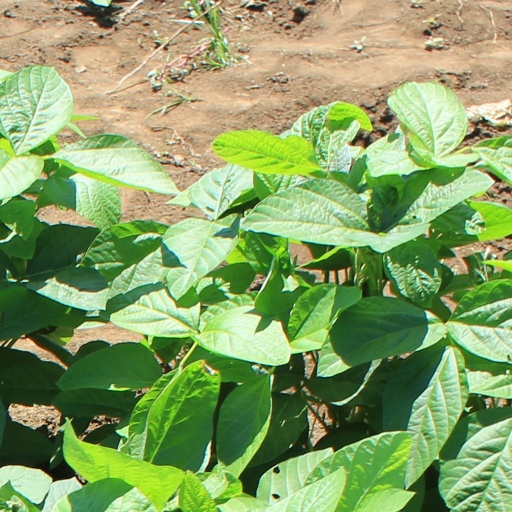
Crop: soybean